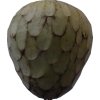
Label: cherimoya